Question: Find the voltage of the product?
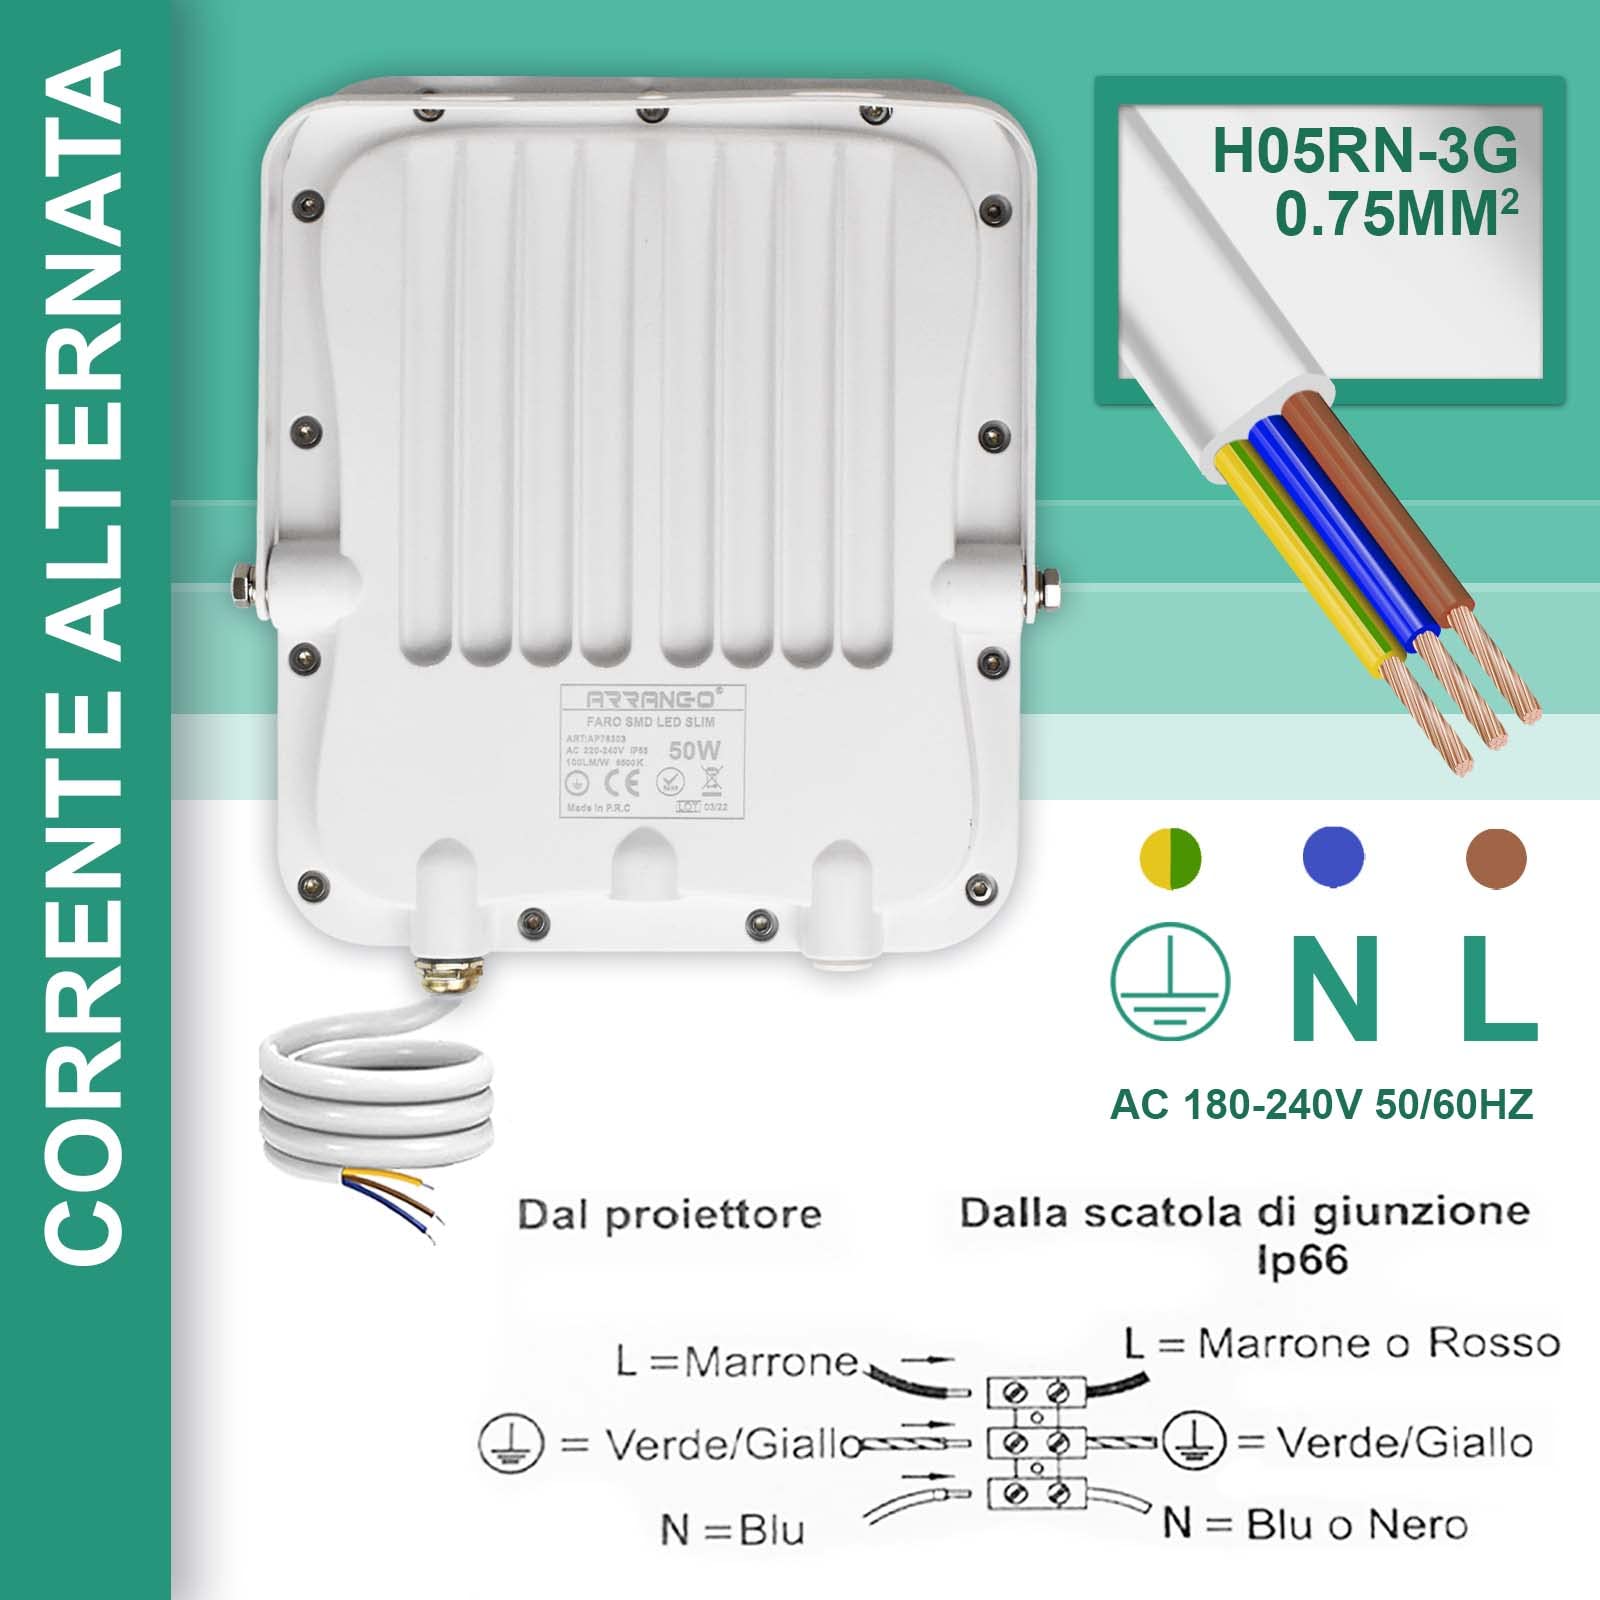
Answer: [180.0, 240.0] volt